2022 Wellington protest

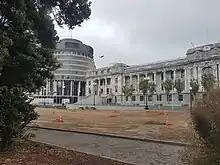
By 12 March the grounds turf had been removed

Following the dispersal of the Wellington anti-mandate protest, Police launched a criminal investigation on 3 March 2022 focusing on identifying criminal offending relating to the protest and occupation. In addition, a crime scene was established around Parliament grounds and the surrounding area to enable forensic investigators to identify those responsible for the arsons and other crimes which occurred during the riot outside Parliament on 2 March.